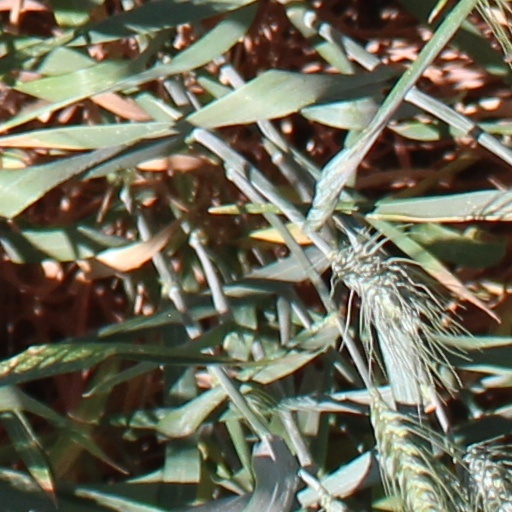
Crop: wheat